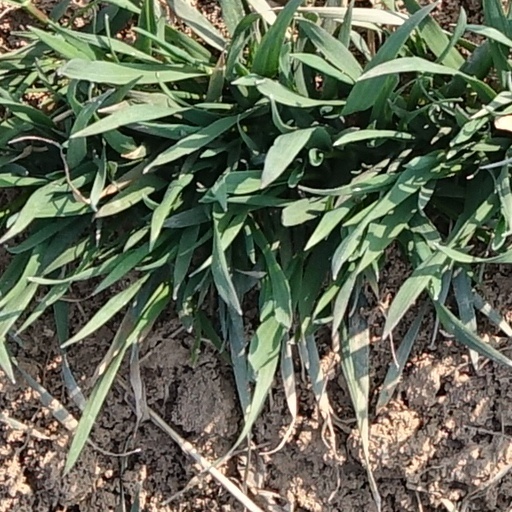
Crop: wheat